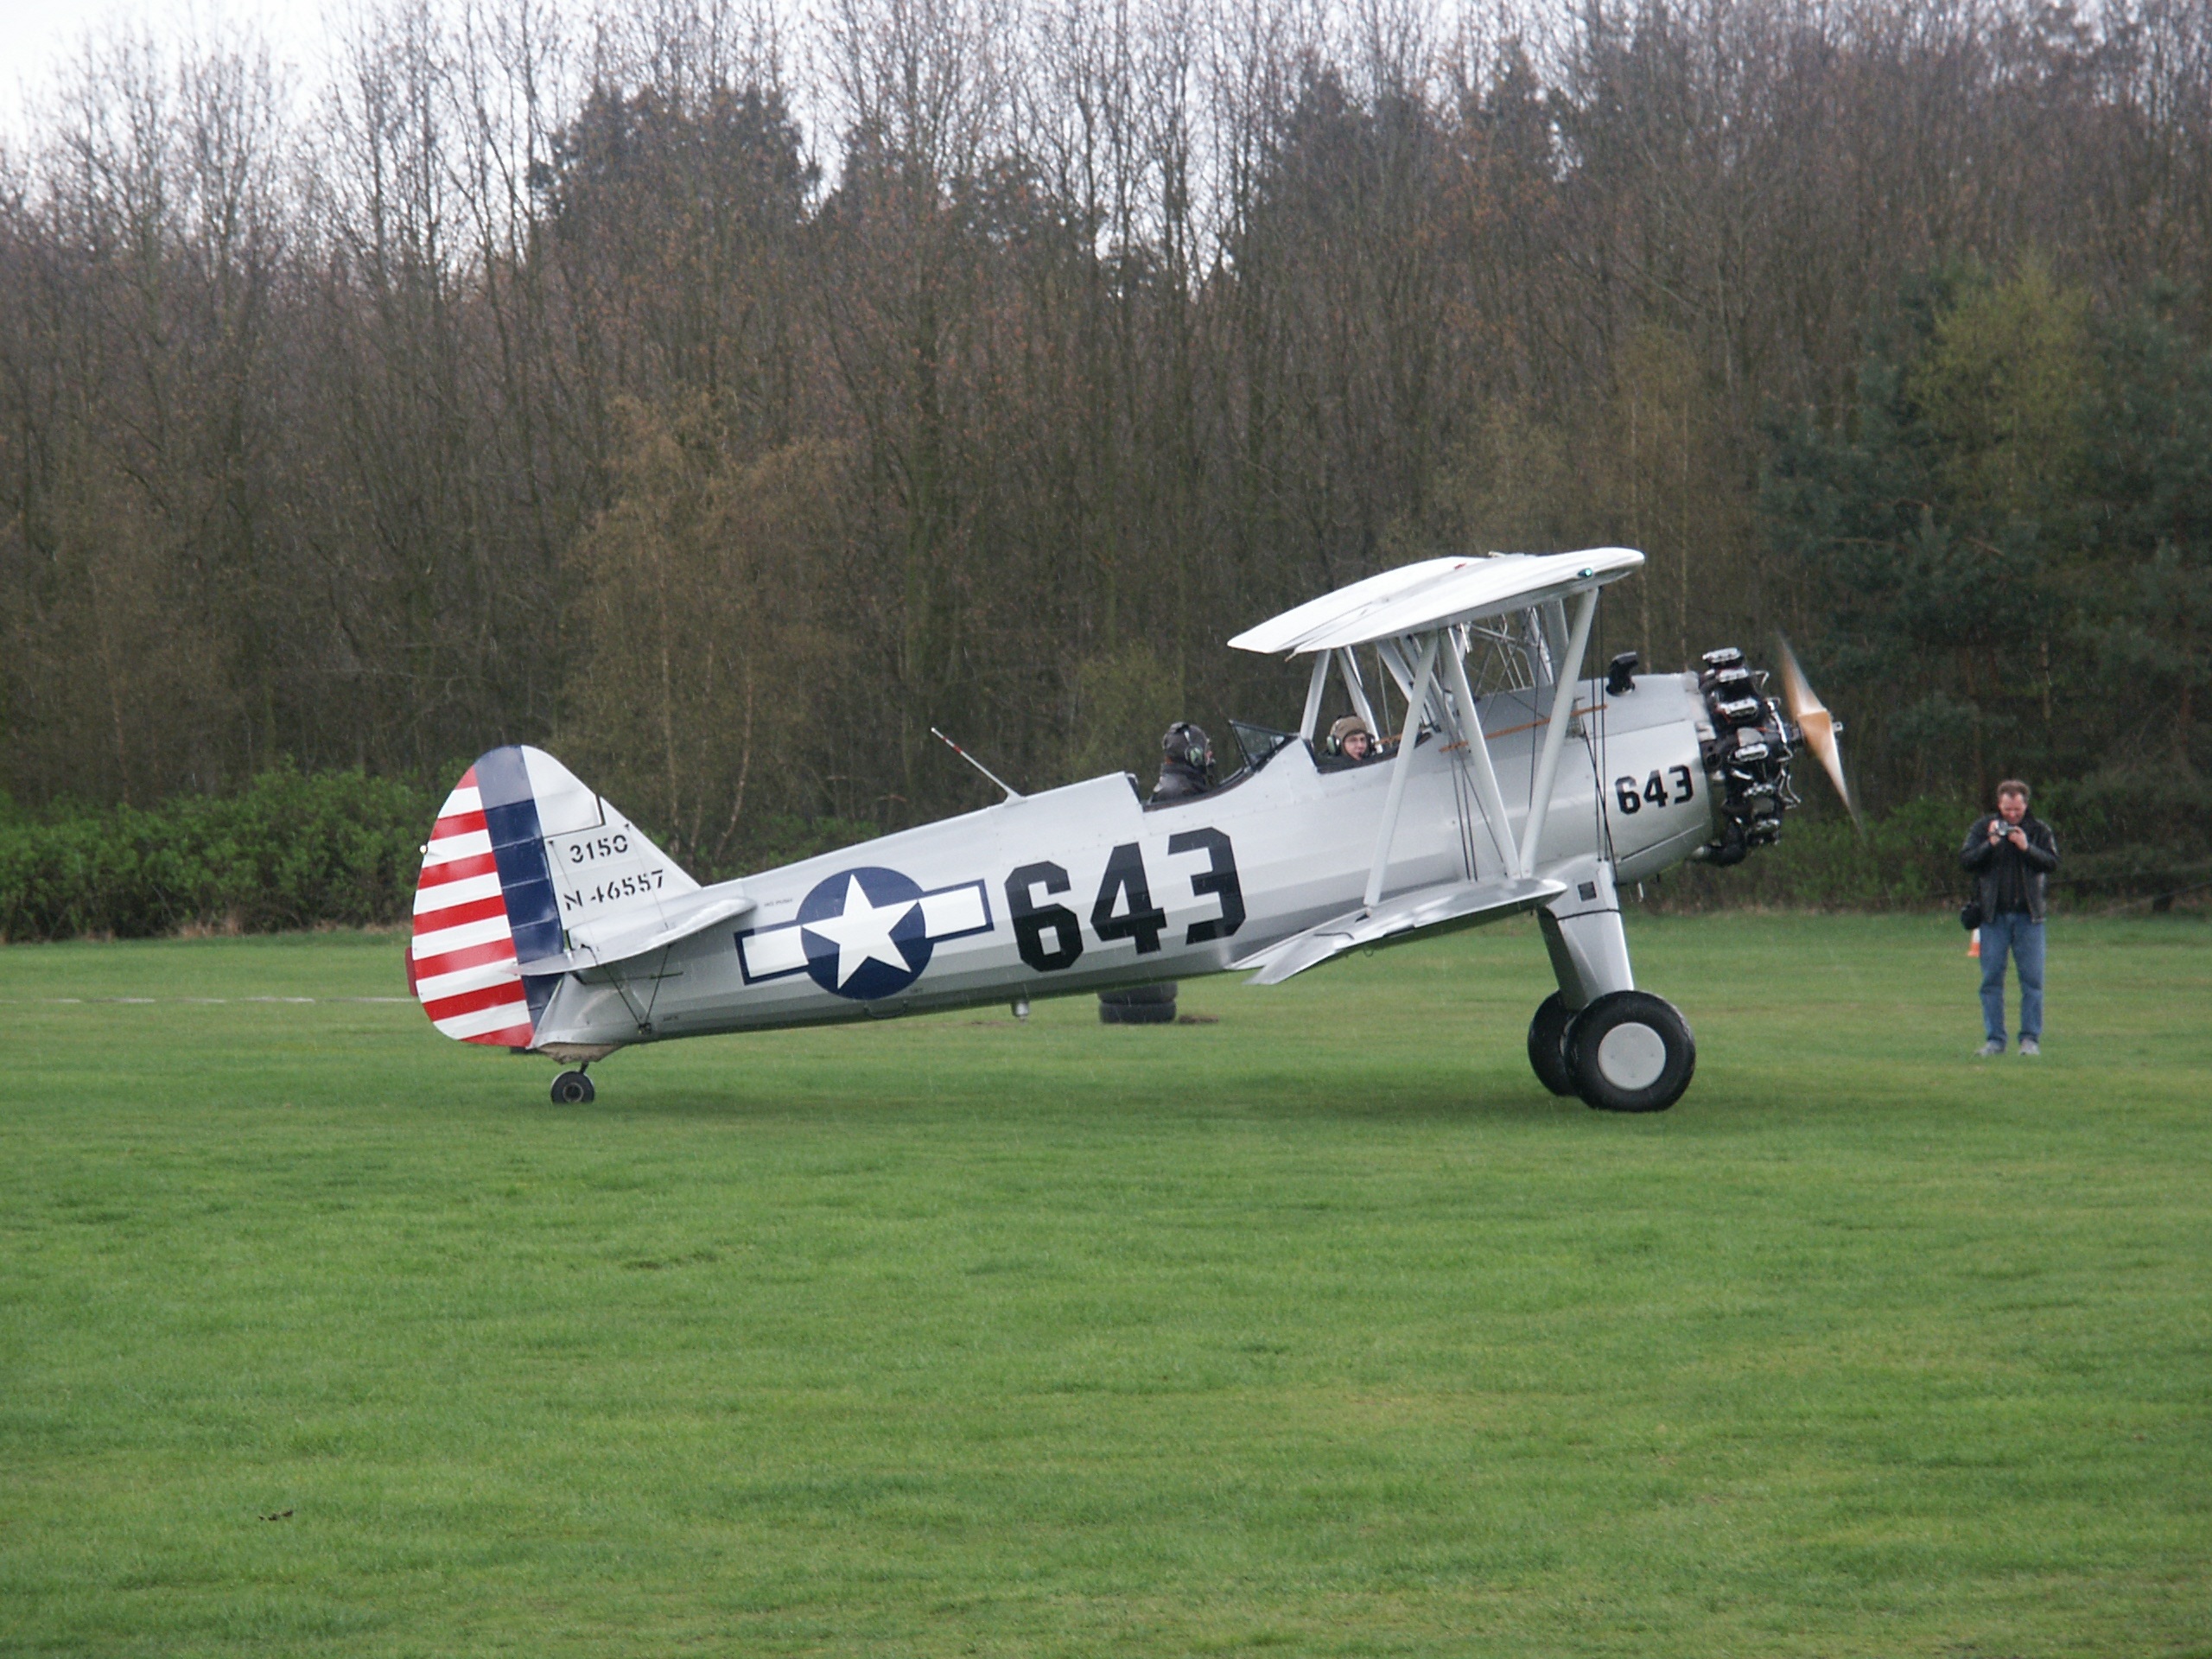
sky, technology, fly, airplane, aircraft, vehicle, aviation, flight, oldtimer, propeller, biplane, world war, flyer, take off, propeller plane, double decker, light aircraft, aerobatics, m17, sport aircraft, military aircraft, atmosphere of earth, propeller driven aircraft, north american t 6 texan